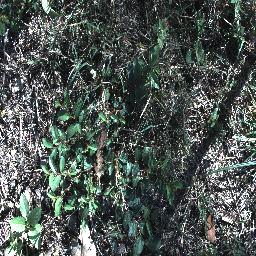
Label: chinee_apple